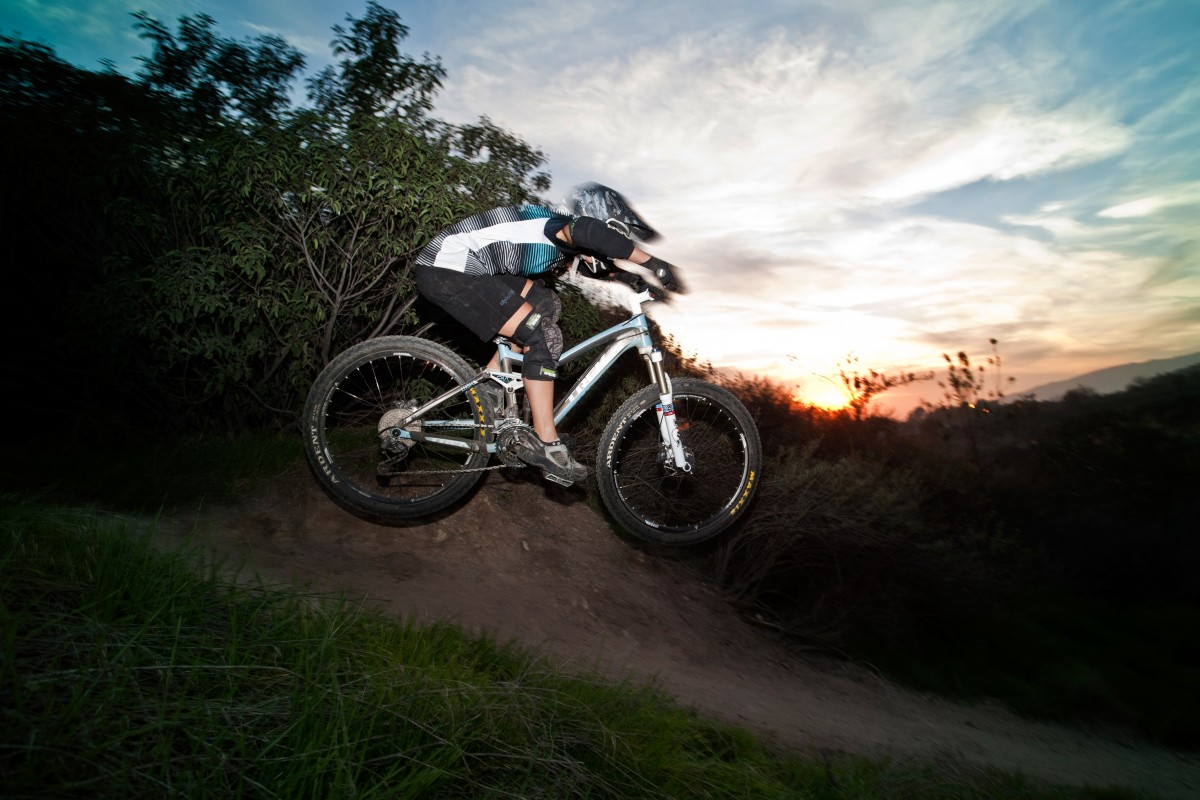
Tags: vehicle, motocross, soil, extreme sport, mountain bike, sports, motorsport, freeride, mountain biking, motorcycle racing, cycle sport, downhill mountain biking